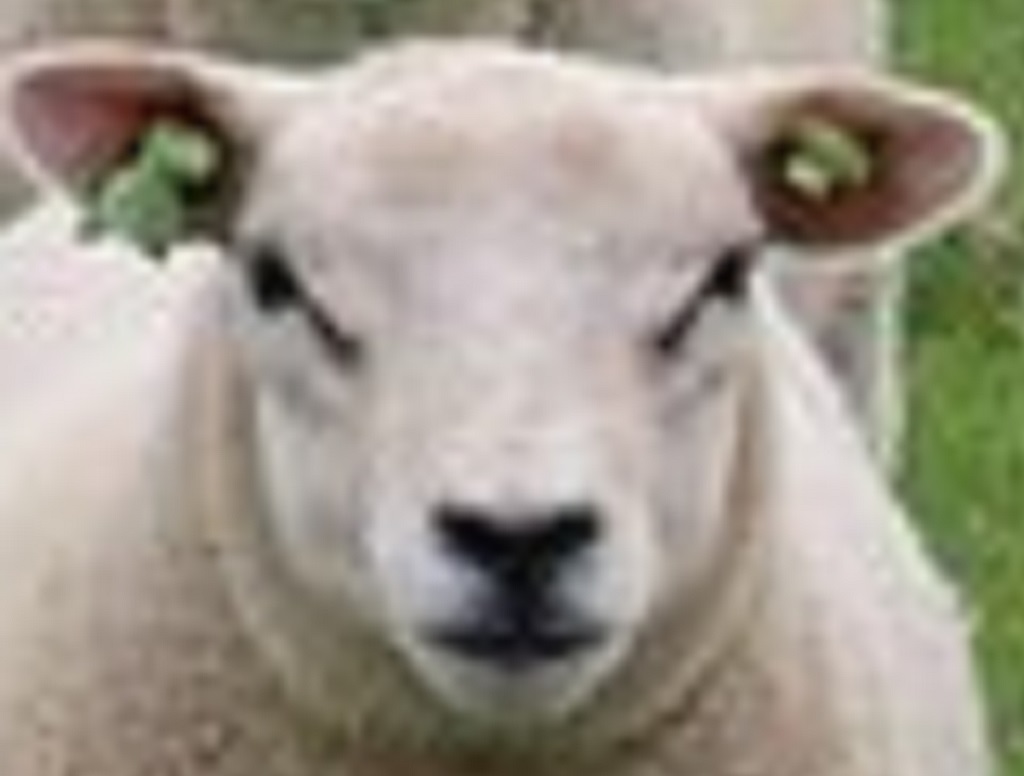
Label: no pain